North-Western Italian architecture

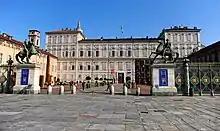
The Royal Palace of Turin

Piedmont's architecture varies very much. The mountainous areas remain similar to those of the Aosta Valley, the central area is a similar to that of Lombardy, the western area and Turin are very baroque in style, whilst the southern part is similar to the architecture of Liguria. However, Piedmont is known for its grand country houses and palaces, such as the Palazzina di caccia di Stupinigi, in Stupinigi and just outside Turin, or the Residences of the Royal House of Savoy which ended up being declared UNESCO World Heritage Sites. Turin's architecture is grandiose, and mixes elements of Baroque, Rococo and Neoclassicism together. As one of the most important industrial regions in Italy, Piedmont is also renowned for its world-class modern-design architecture, such as the Lingotto, for a period one of the biggest and most technologically advanced factories in Europe, or the region's 1930s mountain hotels.